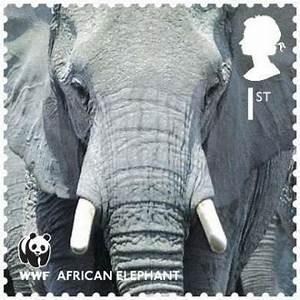
elephant